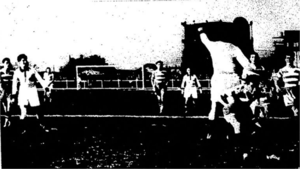
Dimanche 4 mars 1934 à Saint-Etienne, quart de finale de la Coupe de France de football 1933-1934 entre l'Amiens AC et le FC Sète. Malgré une charge de Benouna, un joueur amiénois dégage du pied.
La saison 1933-1934 de l'Amiens AC est la saison sportive de septembre 1933 à mai 1934 de l'Amiens Athlétic Club, club de football situé à Amiens.